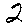
Label: 2